Paradise (Lana Del Rey EP)

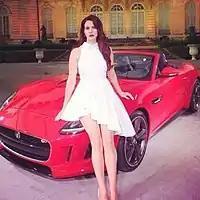
A brunette female wearing a white dress poses on a red luxury car

On September 13, 2012, the lead single of "Paradise" was confirmed to be "Ride", the accompanying music video being shot in Las Vegas, Nevada. It was eventually released for purchase on September 25, 2012. On October 10, Del Rey premiered the music video for "Ride" at the Aero Theatre in Santa Monica, California. On October 12, the music video for "Ride" was released online. Del Rey portrays a prostitute in the video, which the NME described as "not exactly empowering," and said might be seen as "anti-feminist". To further promote the single and album, an EP was released containing remixes of "Ride" by artists including Sohn, MJ Cole, Eli Escobar, 14th, Wes James and James Lavelle.